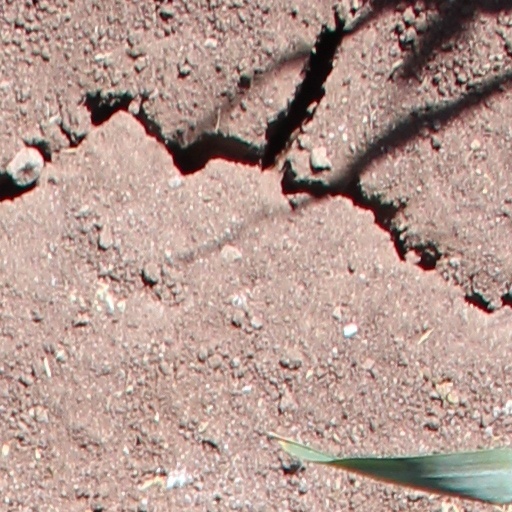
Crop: wheat